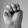
ASL letter: M